Wonthaggi

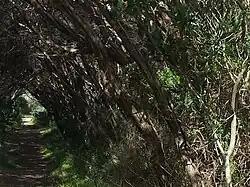
Path to Powlett River and Williamsons Beach, Mouth of Powlett Road

Safety Beach on Surf Beach Road Cape Paterson is a popular beach because it has a modified rockpool for swimming. The rockpool was built by miners in the 1960s, at a time when the environment was less of a priority in Australia.